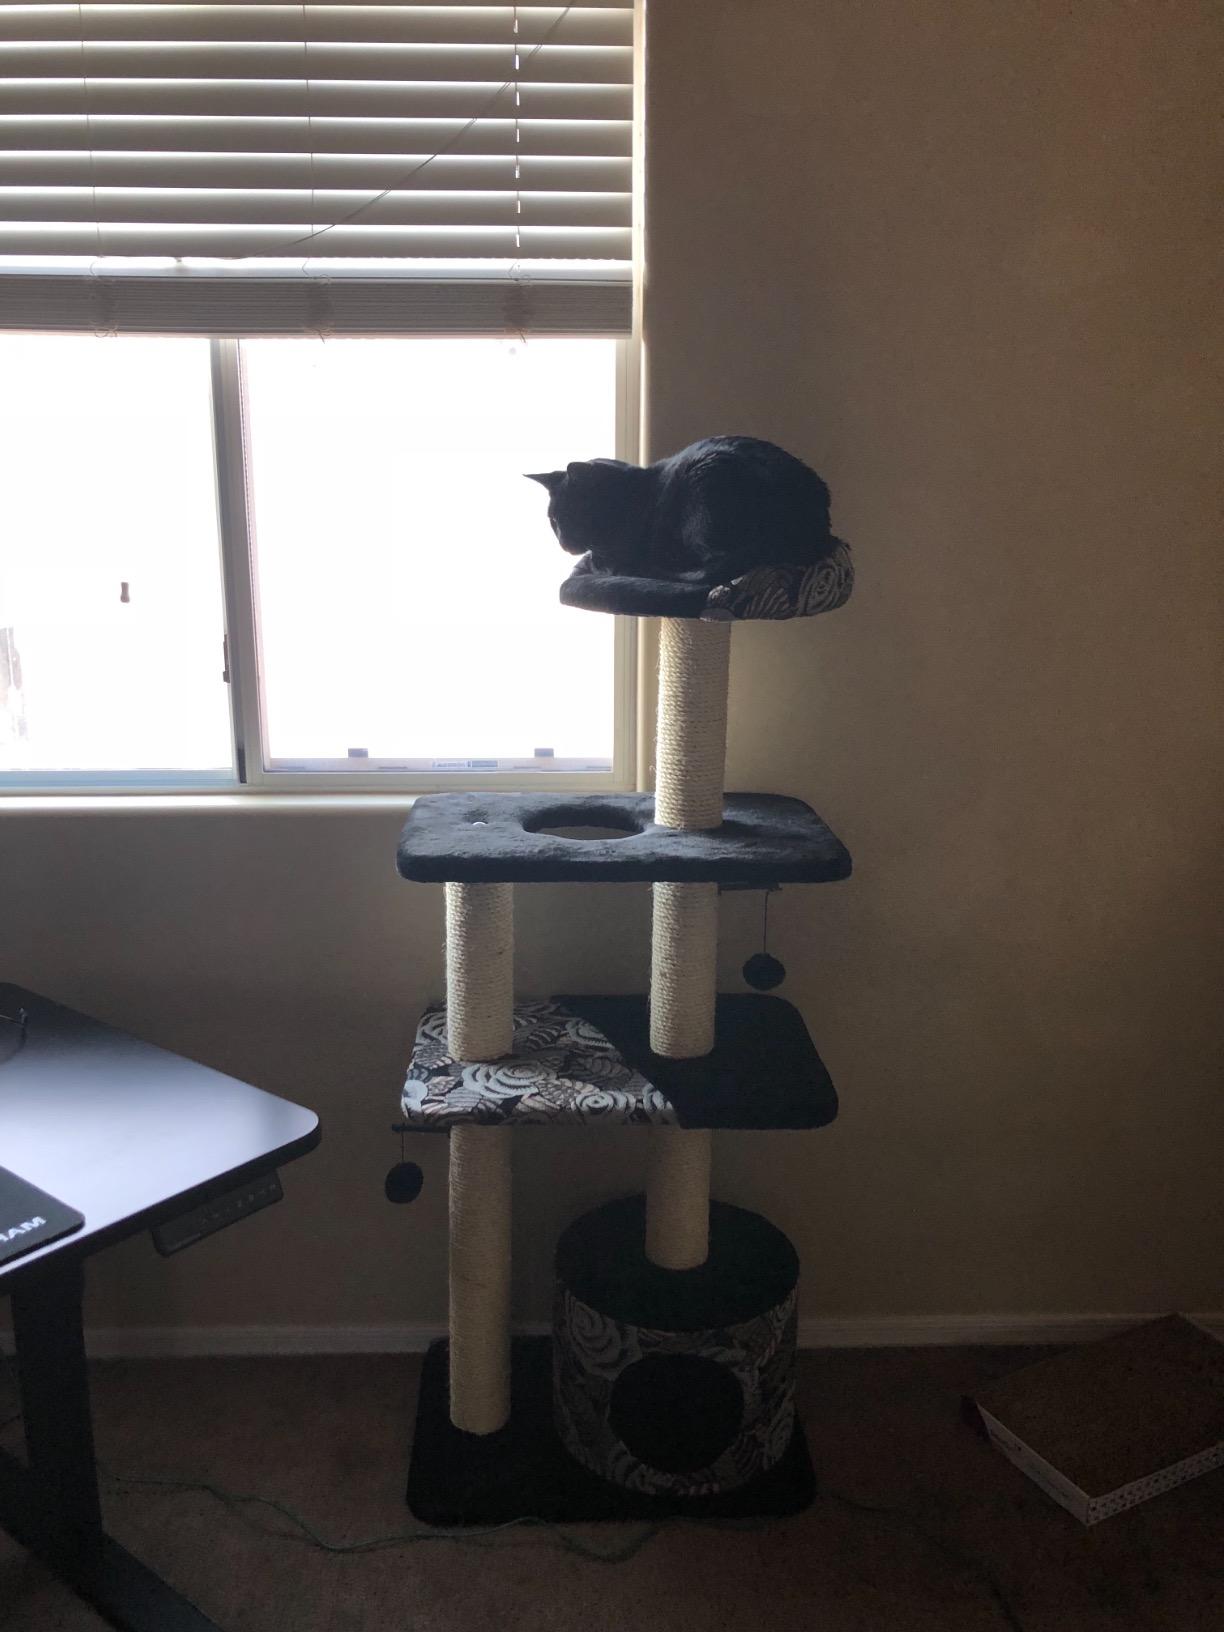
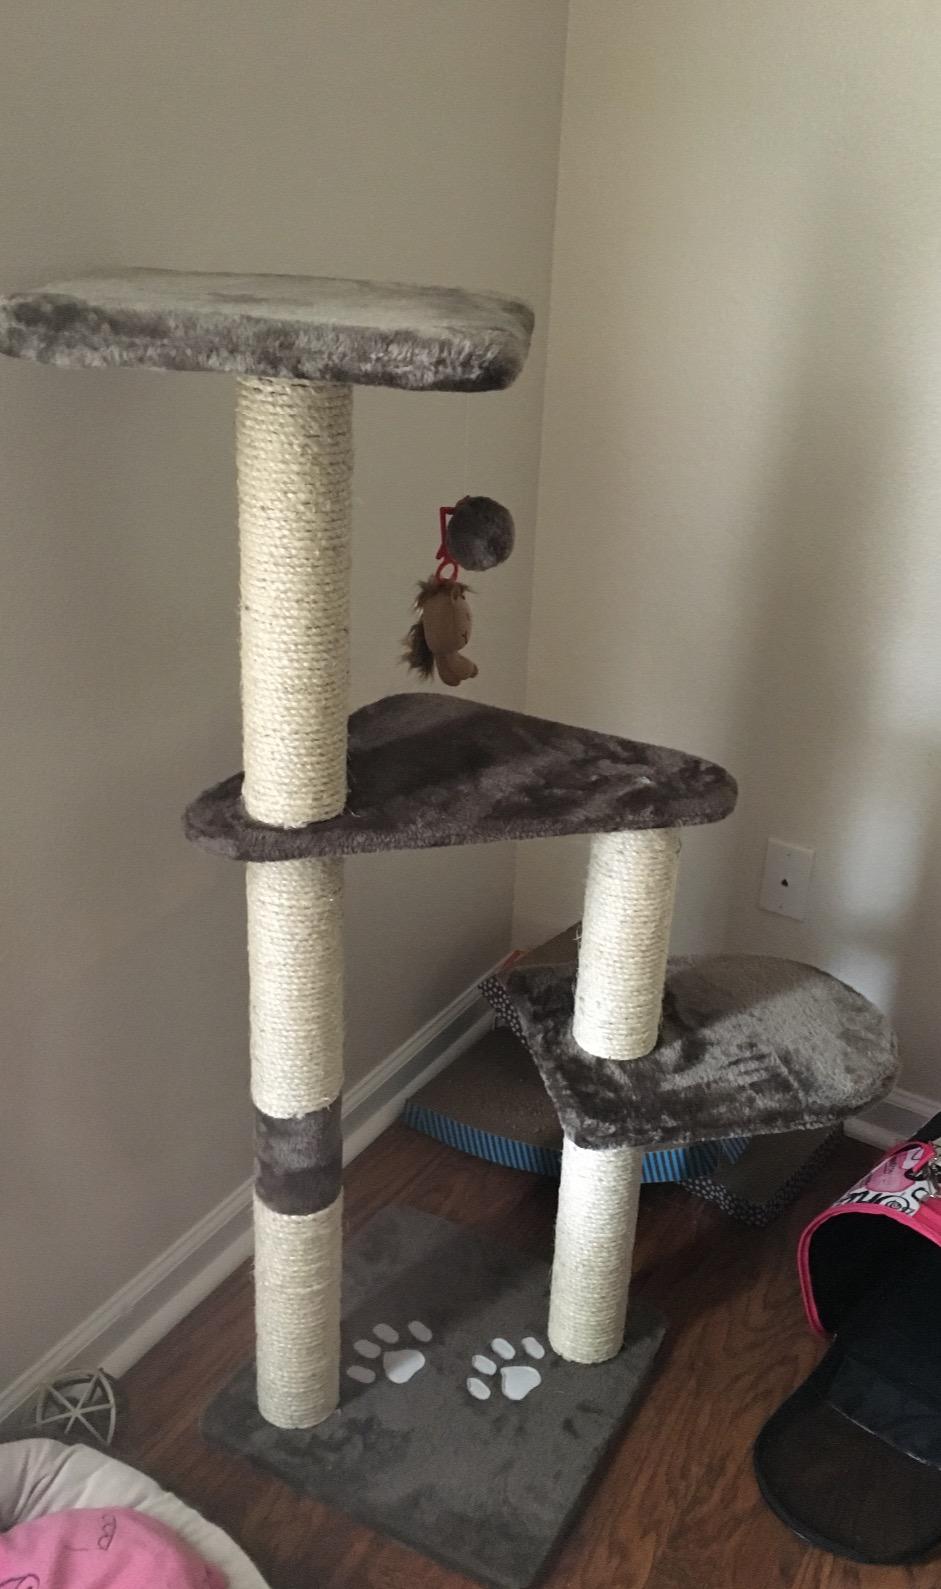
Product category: items_cat tree
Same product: no